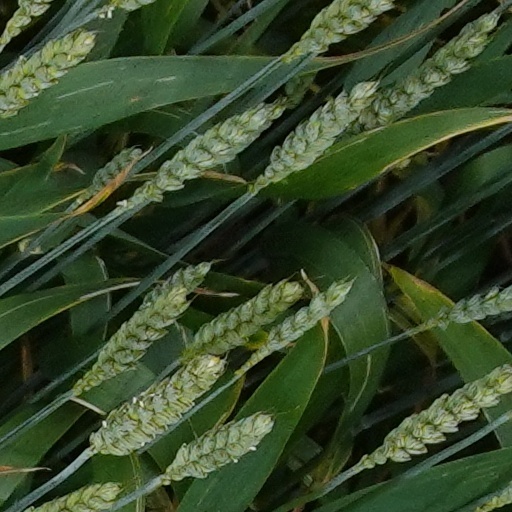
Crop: wheat